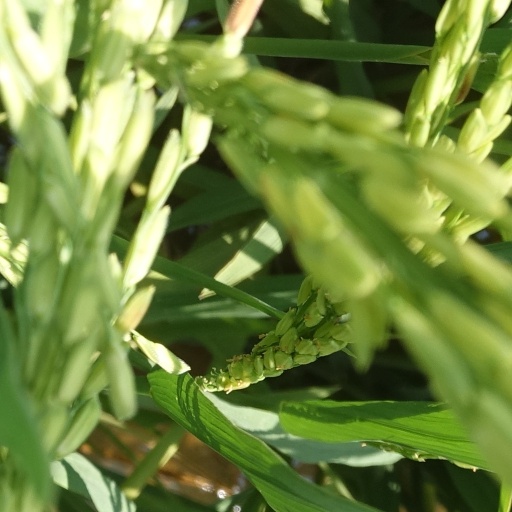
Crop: rice